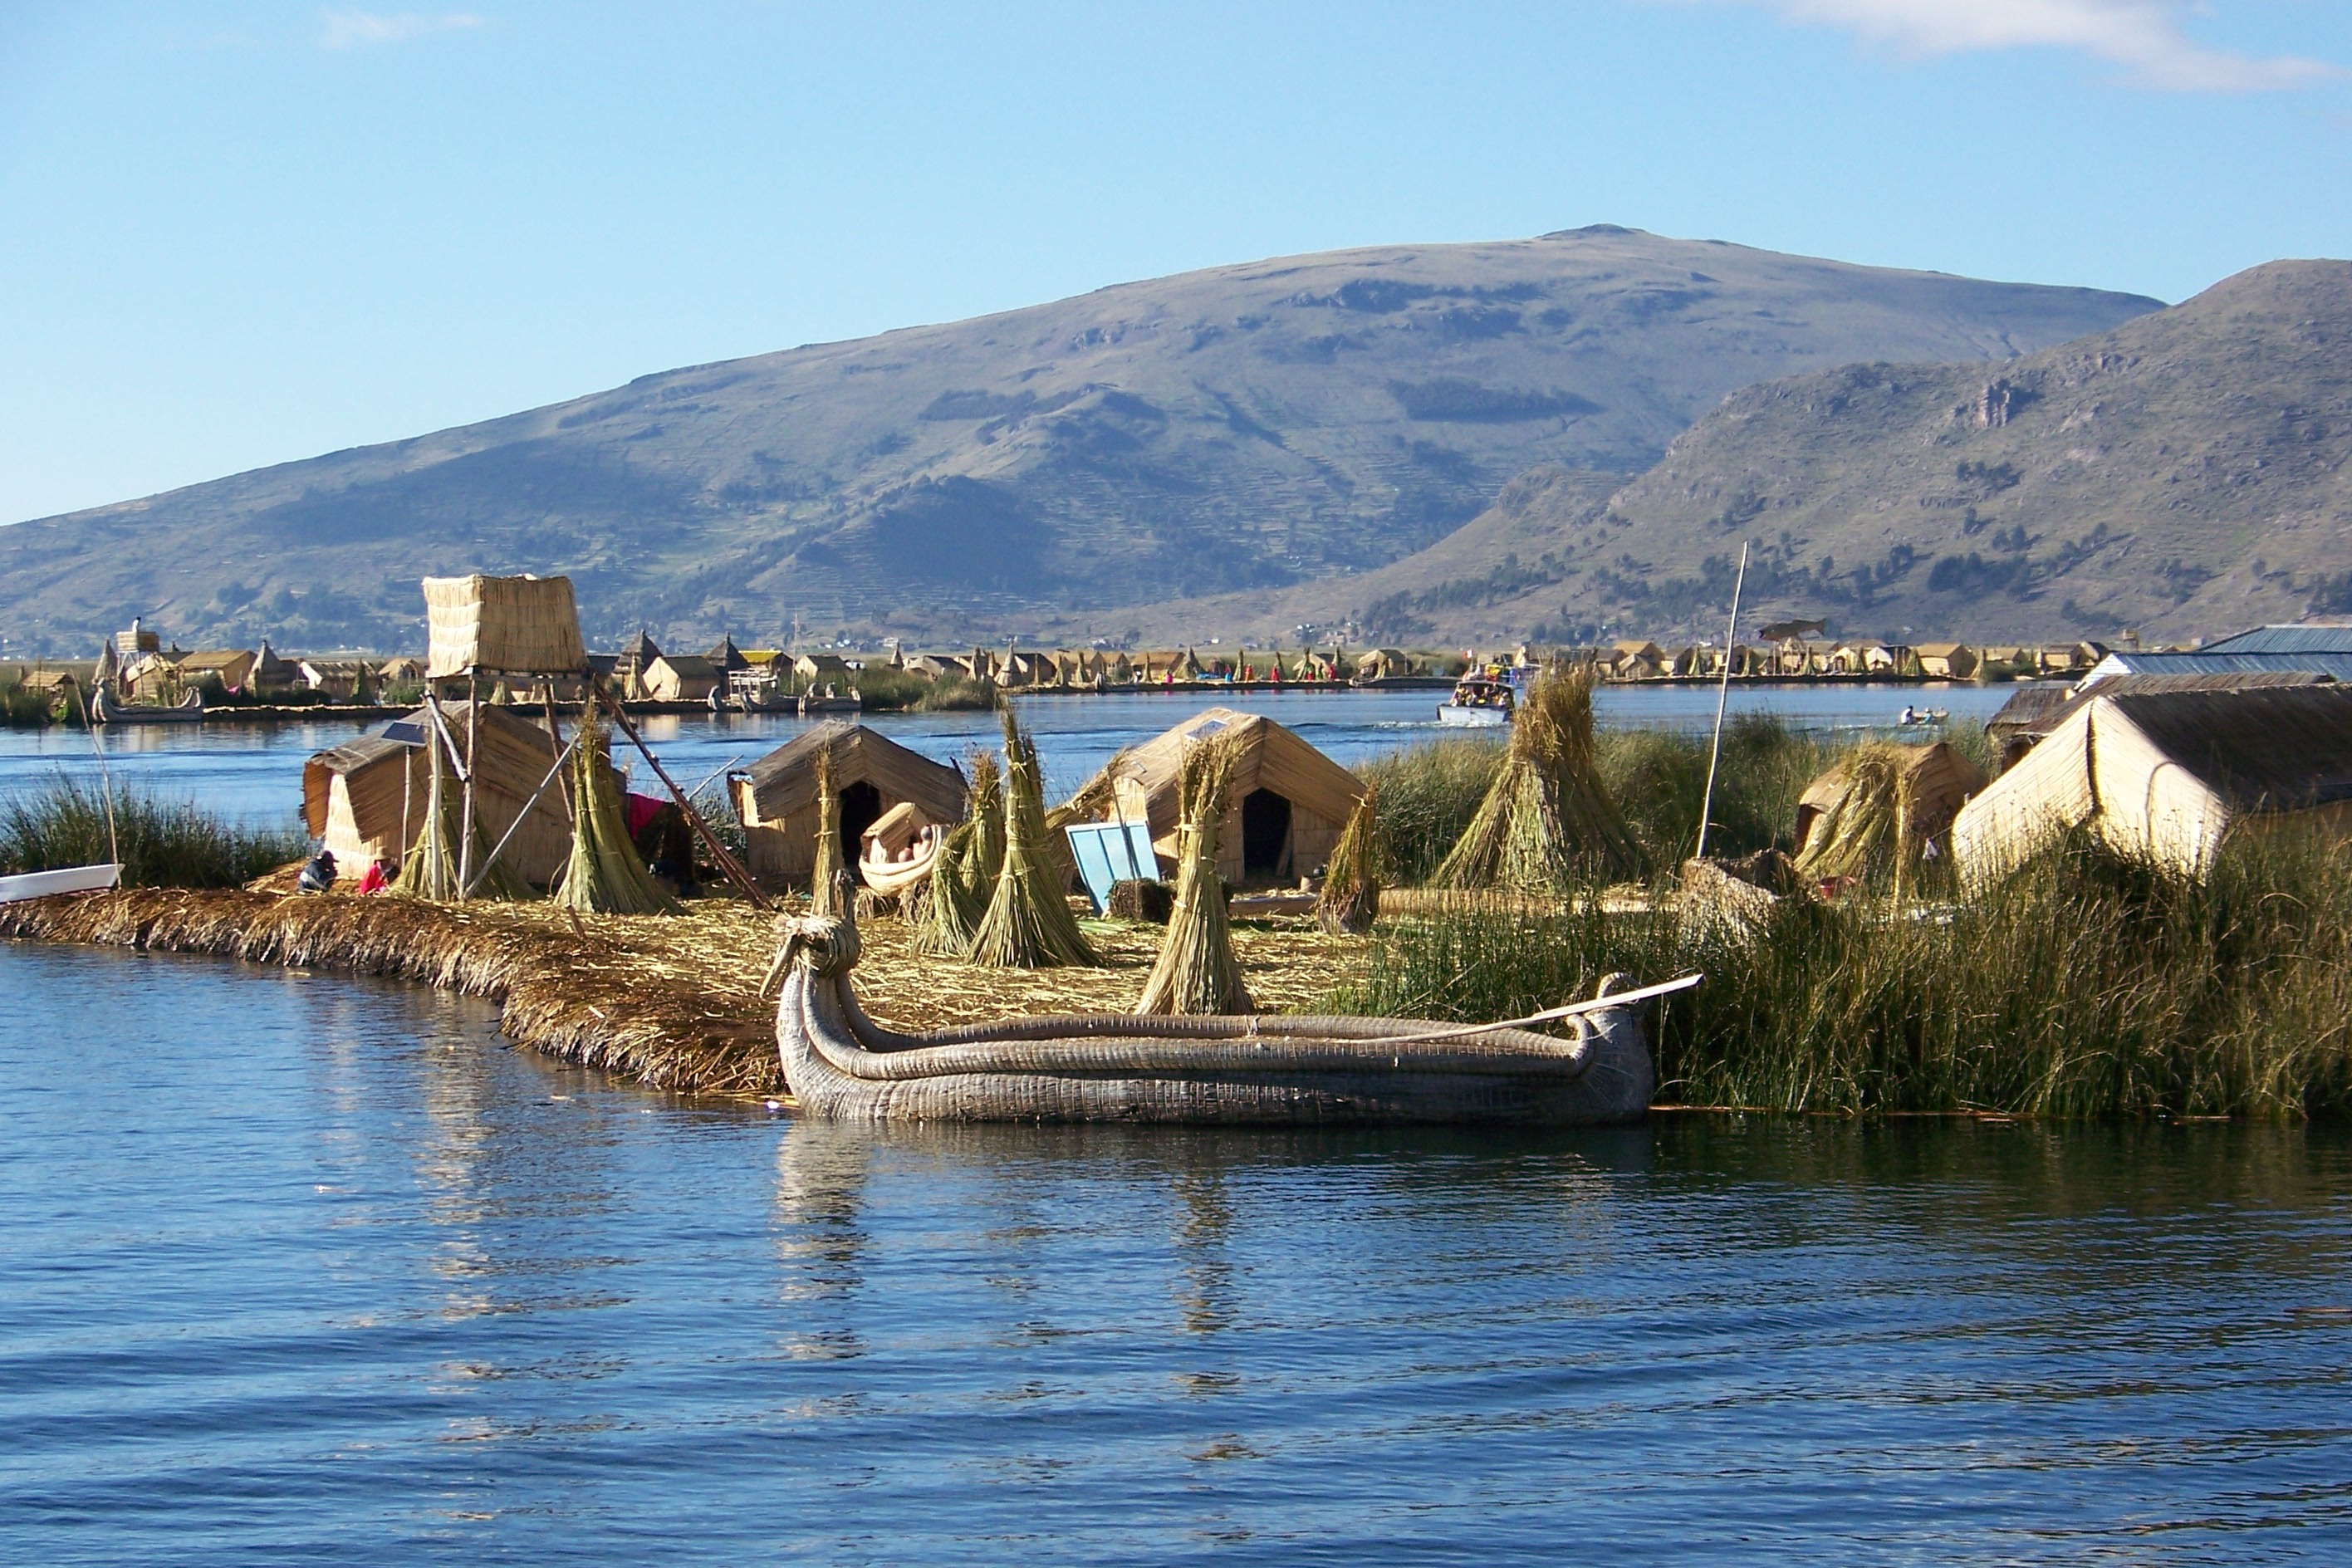
sea, water, boat, lake, river, reflection, vehicle, scenic, bay, island, sightseeing, reservoir, floating, tourism, waterway, peru, boating, andy, loch, huts, titicaca